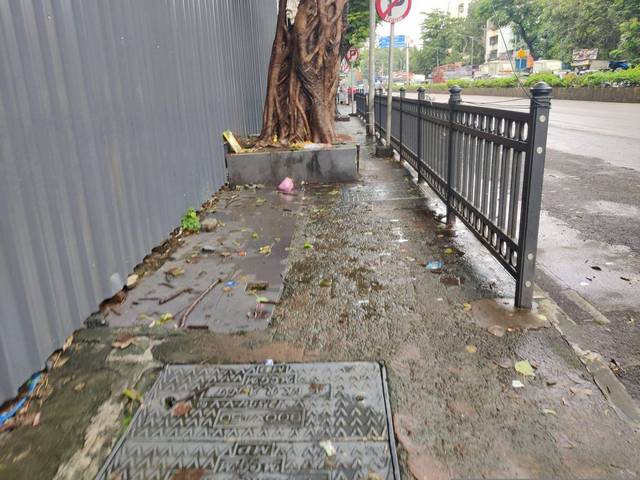
Region: India
Coordinates: 19.107, 72.84